Globdule

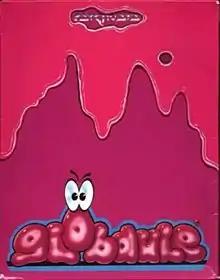

The game was first mentioned in November 1992. The title was slated to release for Sega Genesis in Autumn 1994 but never did.